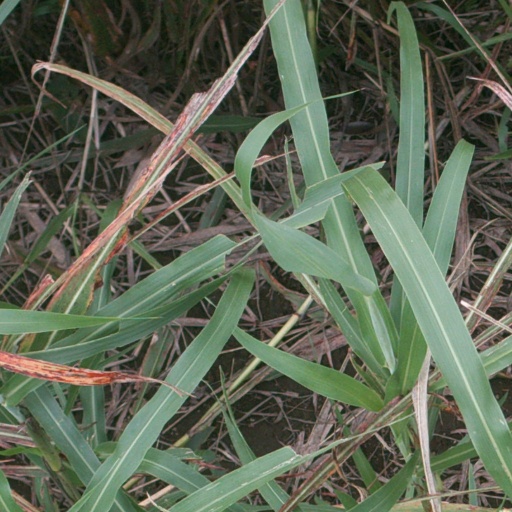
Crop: sorghum